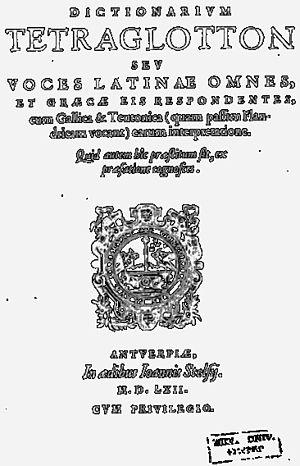
Cornelius Kiliaan ou Kilianus, né à Duffel vers 1529 et mort à Anvers le 15 avril 1607, est un lexicographe, linguiste, traducteur et poète des Pays-Bas méridionaux. Collaborateur de Christophe Plantin, il est l'auteur de l'Etymologicum Teutonicae Linguae, premier dictionnaire explicatif néerlandais. L'ouvrage, réédité plusieurs fois, est demeuré le dictionnaire de référence pour le vocabulaire néerlandais jusqu'à la fin du XVIIIᵉ siècle.